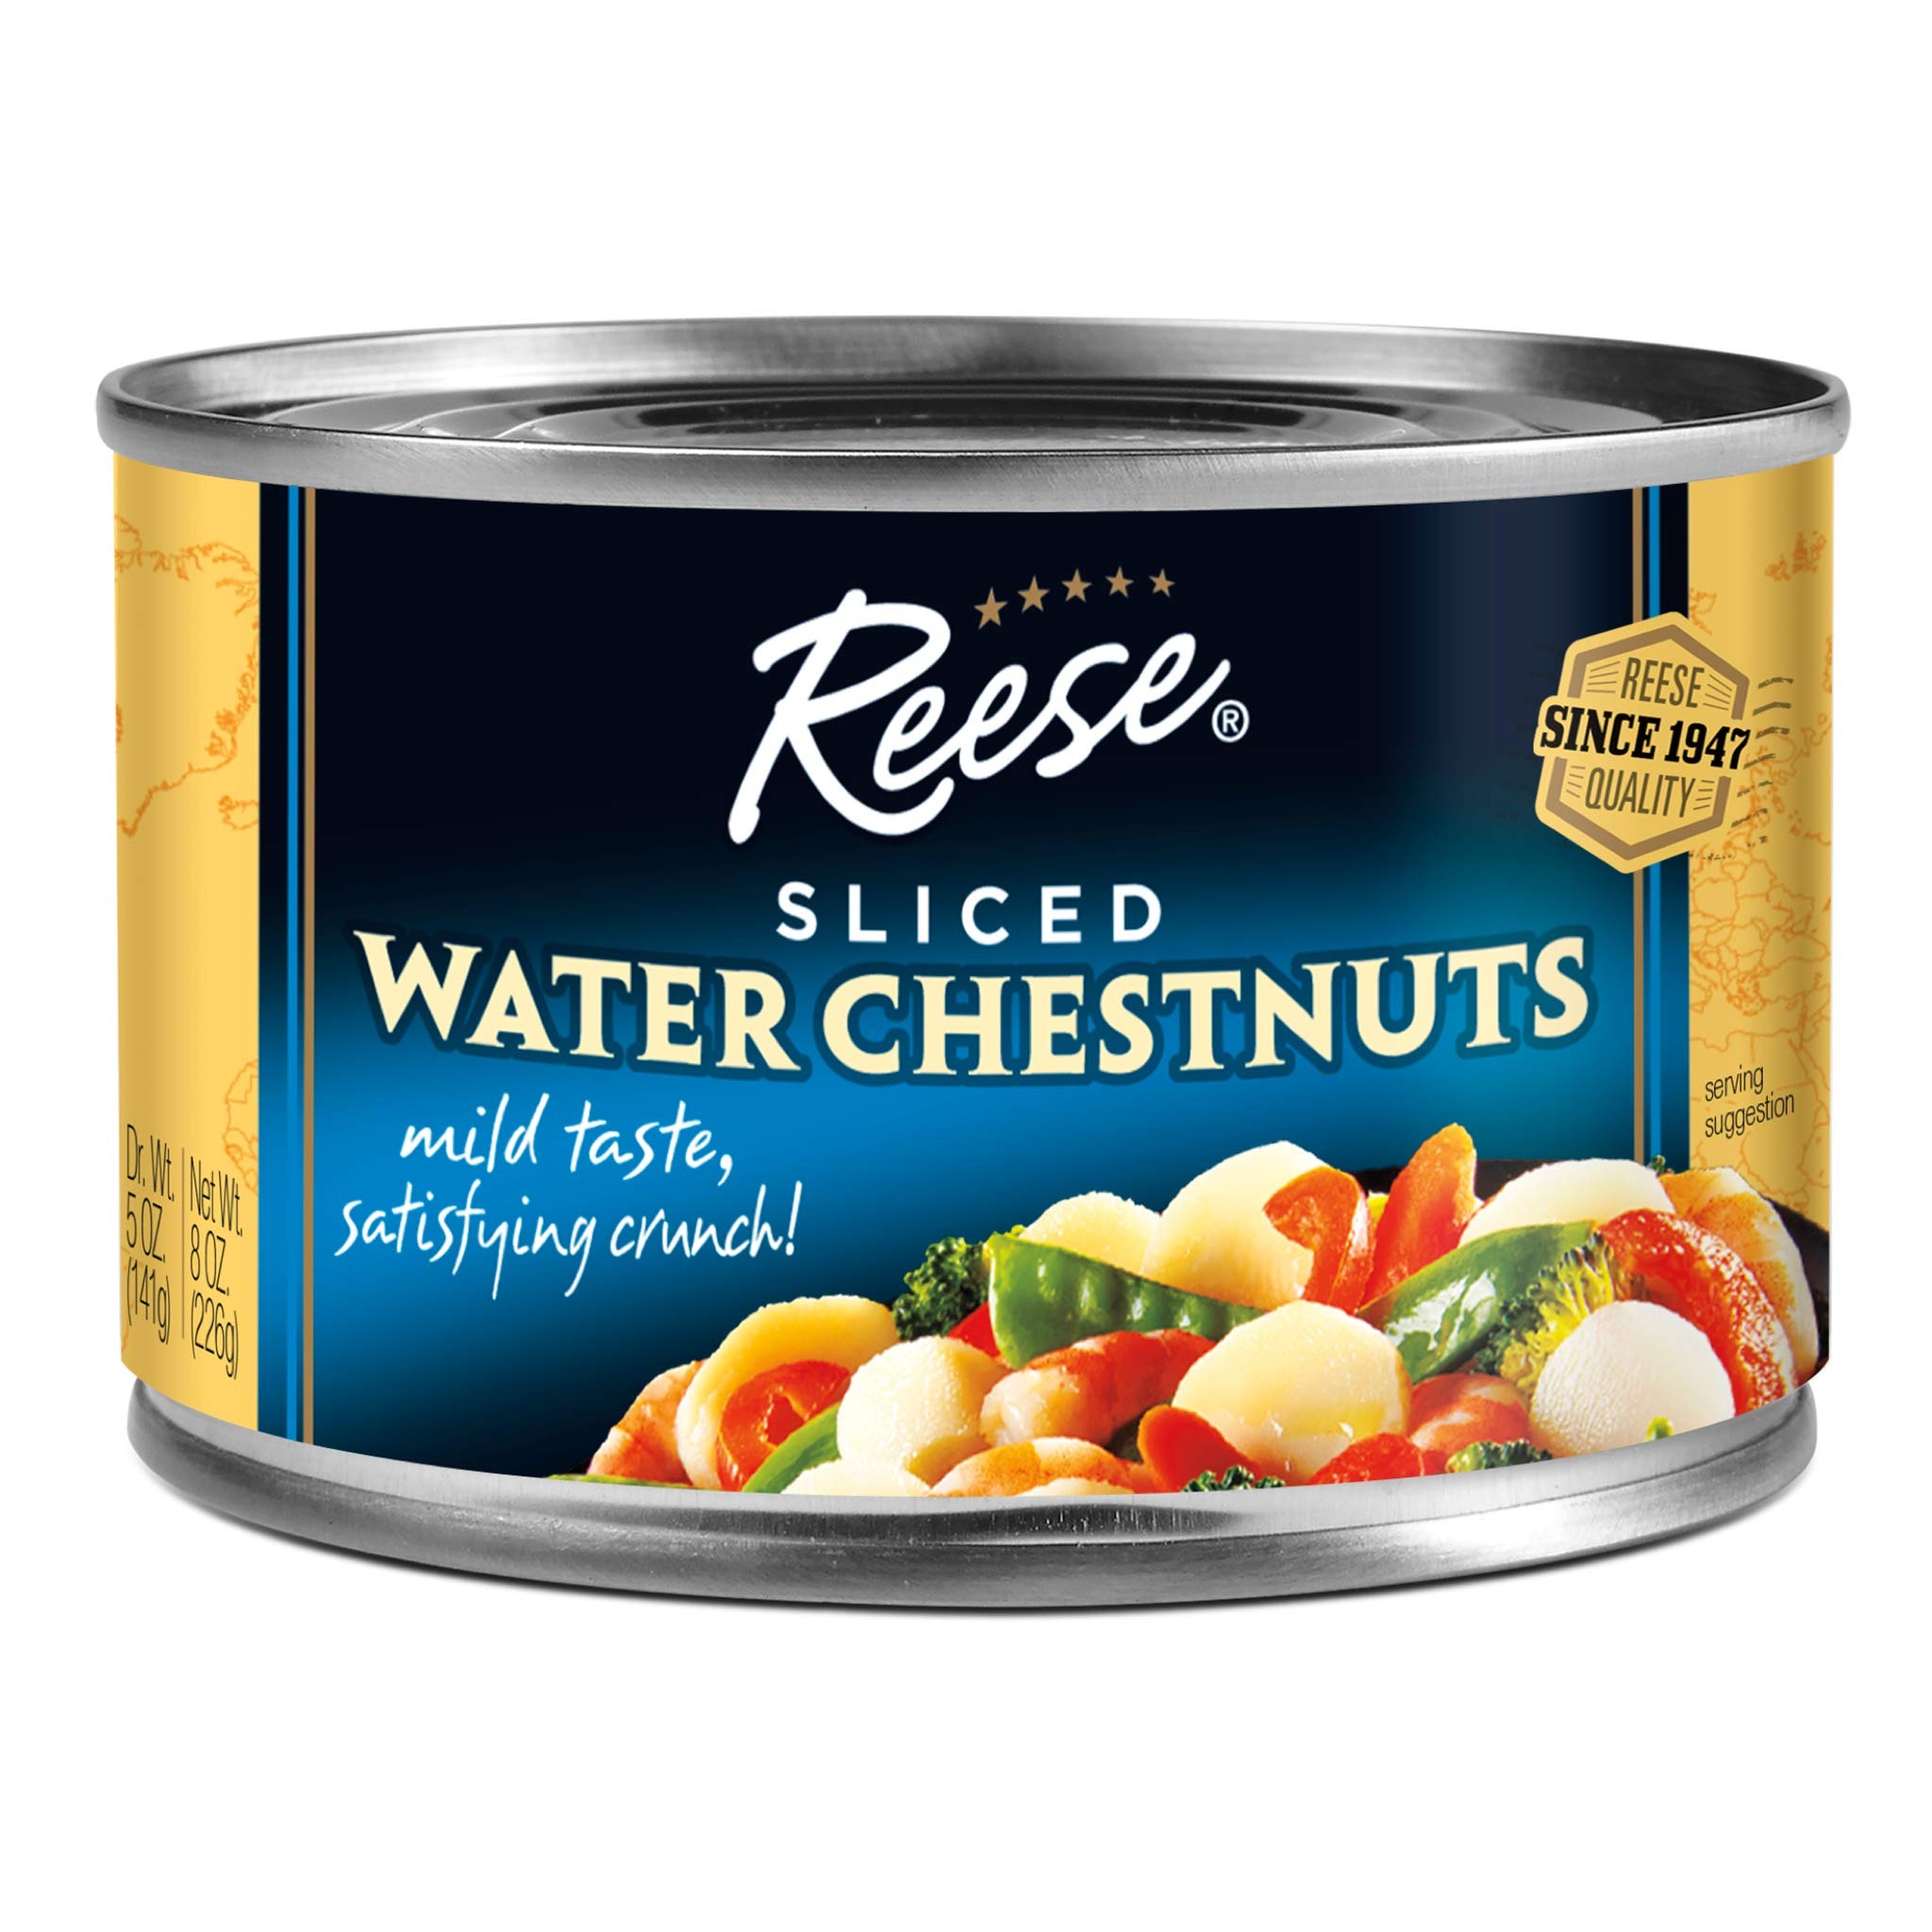
Item Name: Reese Sliced Water Chestnuts-8 Oz-2 Pack
Value: 16.0
Unit: Ounce

Price: 3.205